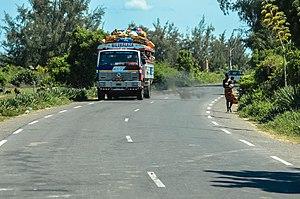
Toliara, appelée Tuléar en français, est la plus grande ville du Sud de Madagascar. C'est le chef-lieu de la région Atsimo-Andrefana après avoir été celui de la province de Toliara. Ce port est situé à 540 km de Fianarantsoa et à 951 km de la capitale, Antananarivo, par la route nationale 7. La population de son aire urbaine était estimée en 2014 à plus de 250 000 habitants. Elles s'étend au bord du canal de Mozambique et à proximité du tropique du Capricorne,